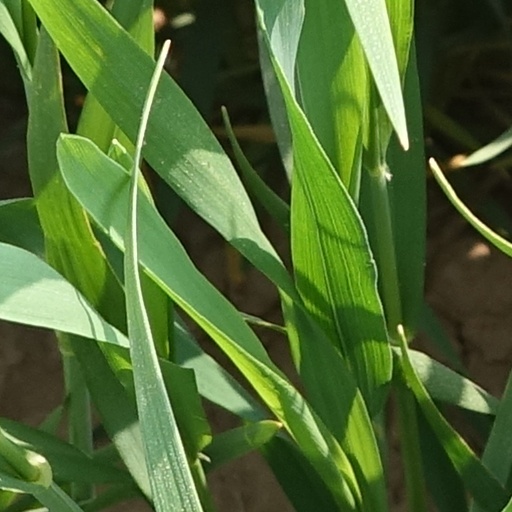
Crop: wheat